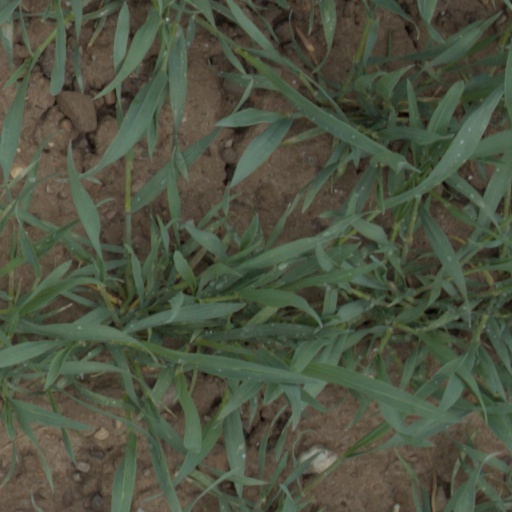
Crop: wheat